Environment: real
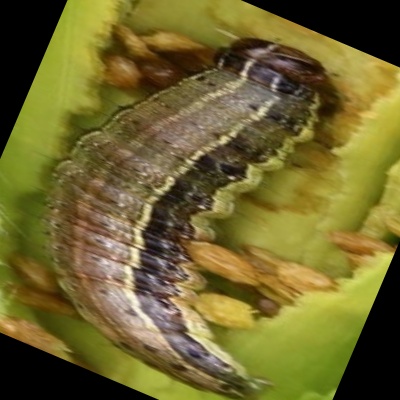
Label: fall_armyworm